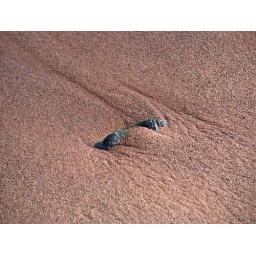
rock in sand